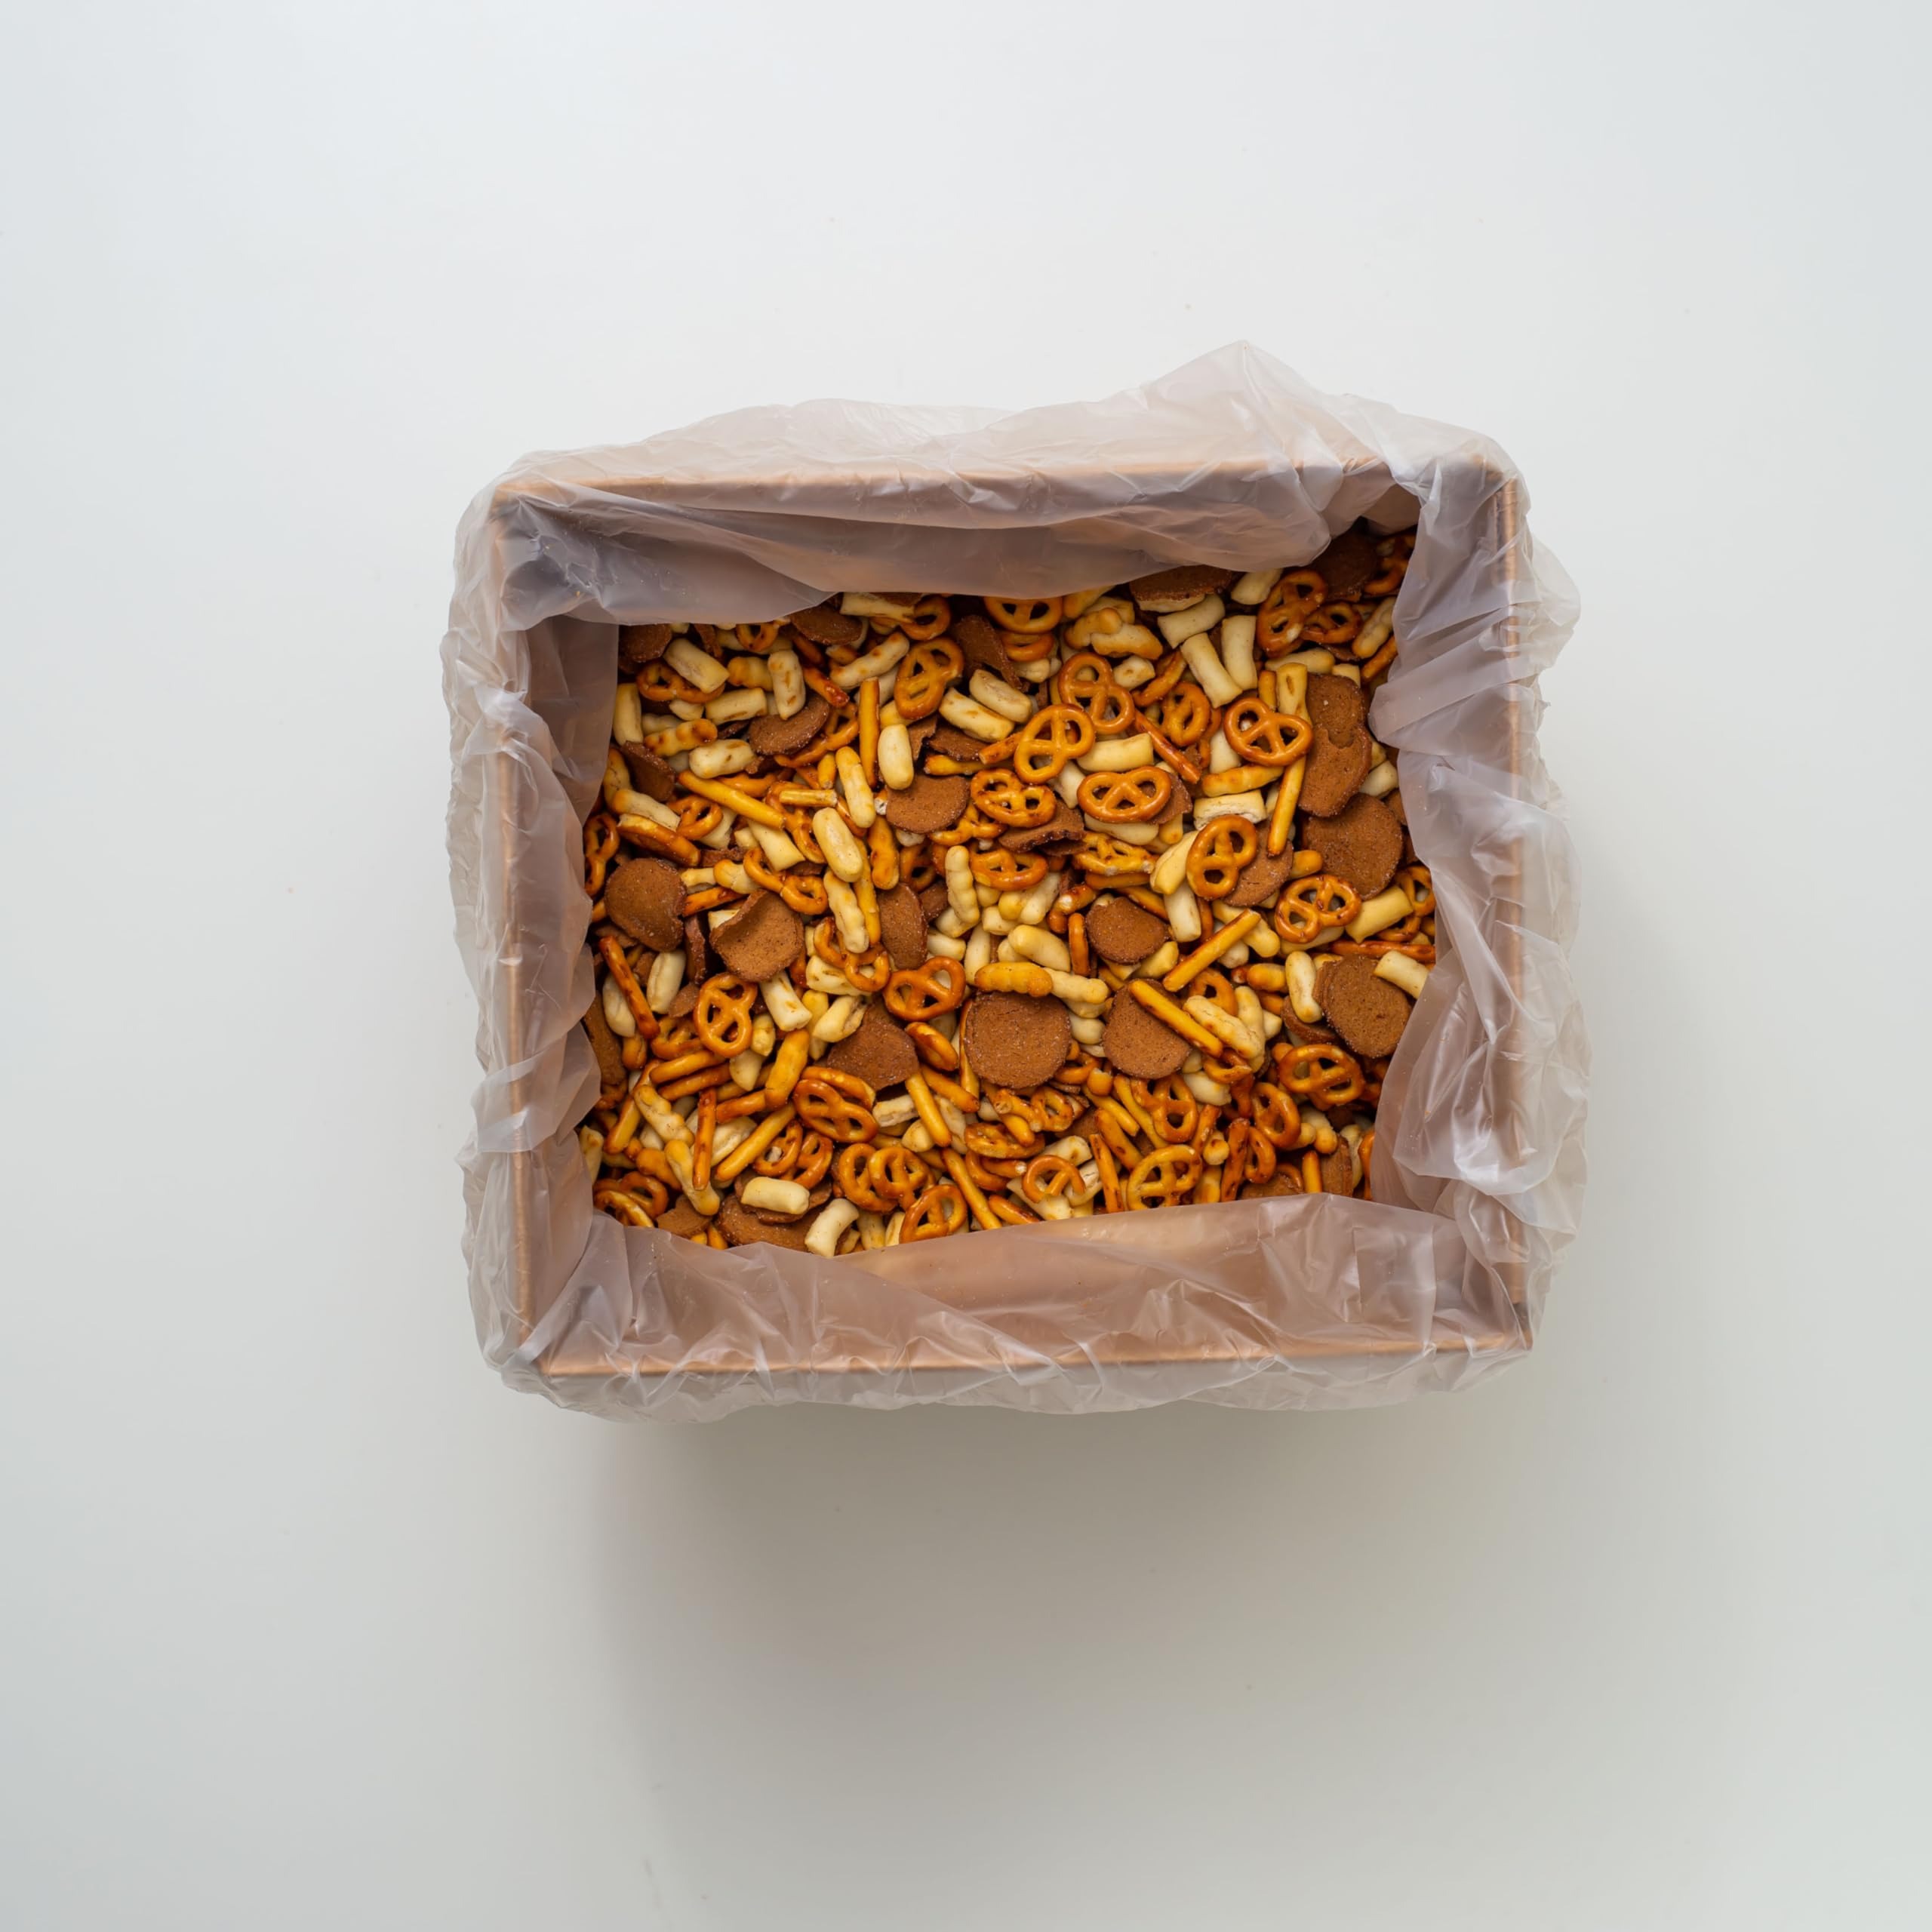
Item Name: Gardetto's Original Recipe Snack Mix, 10-Pound
Bullet Point 1: Zesty snack mix made with crunchy breadsticks, pretzels and rye chips. Uniquely delicious taste experience that satisfy consumer needs for purposeful snacking
Bullet Point 2: Cost effective bulk packaging for larger operations to use in many different serving styles whether it be individually sized or self-serve
Bullet Point 3: Contains no cholesterol or trans fat
Bullet Point 4: Best suited for colleges, hotels, and catering
Bullet Point 5: Make this mix your own by adding in whatever mix-ins you desire
Value: 160.0
Unit: Ounce

Price: 37.415